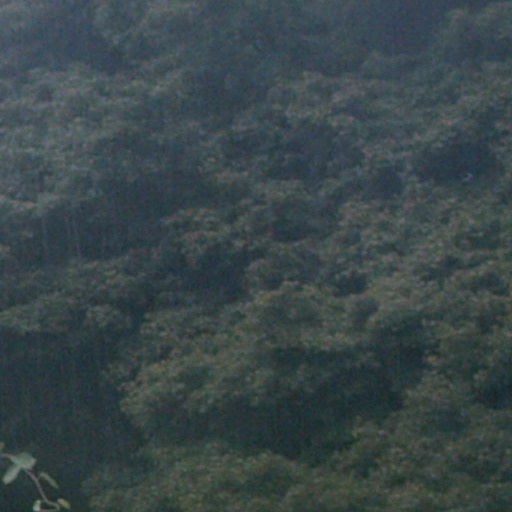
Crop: cassava